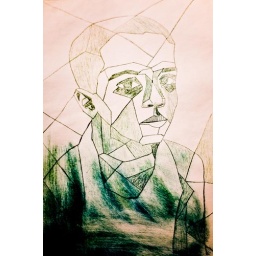
boy in green